Driftmark

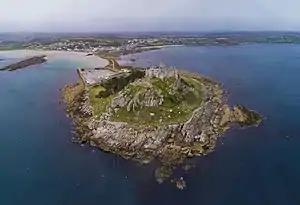
St. Michael's Mount island in England was reimagined as the location for Driftmark.

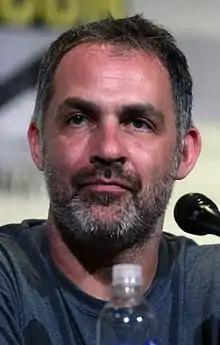

The episode was directed by showrunner and executive producer Miguel Sapochnik, making it his third directorial credit for the series, after "The Heirs of the Dragon" and "The Princess and the Queen". It also marks his ninth and last time for the overall franchise, following his departure as showrunner before the production of season two.